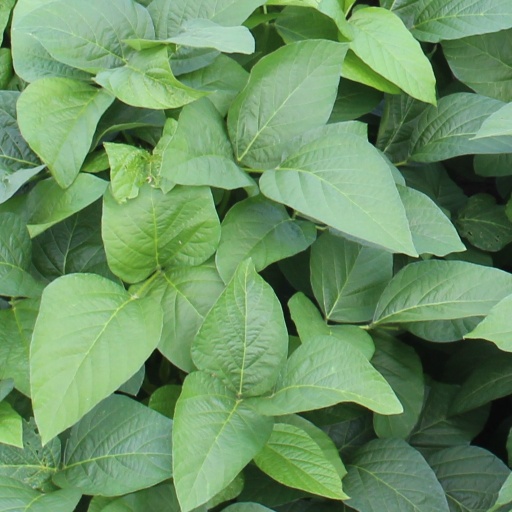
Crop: soybean